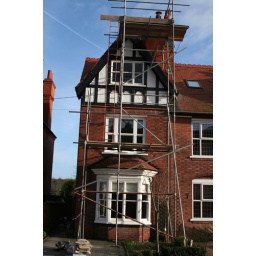
Scaffolding up on front of house for chimney liner to be put in and leak to be looked at on roof